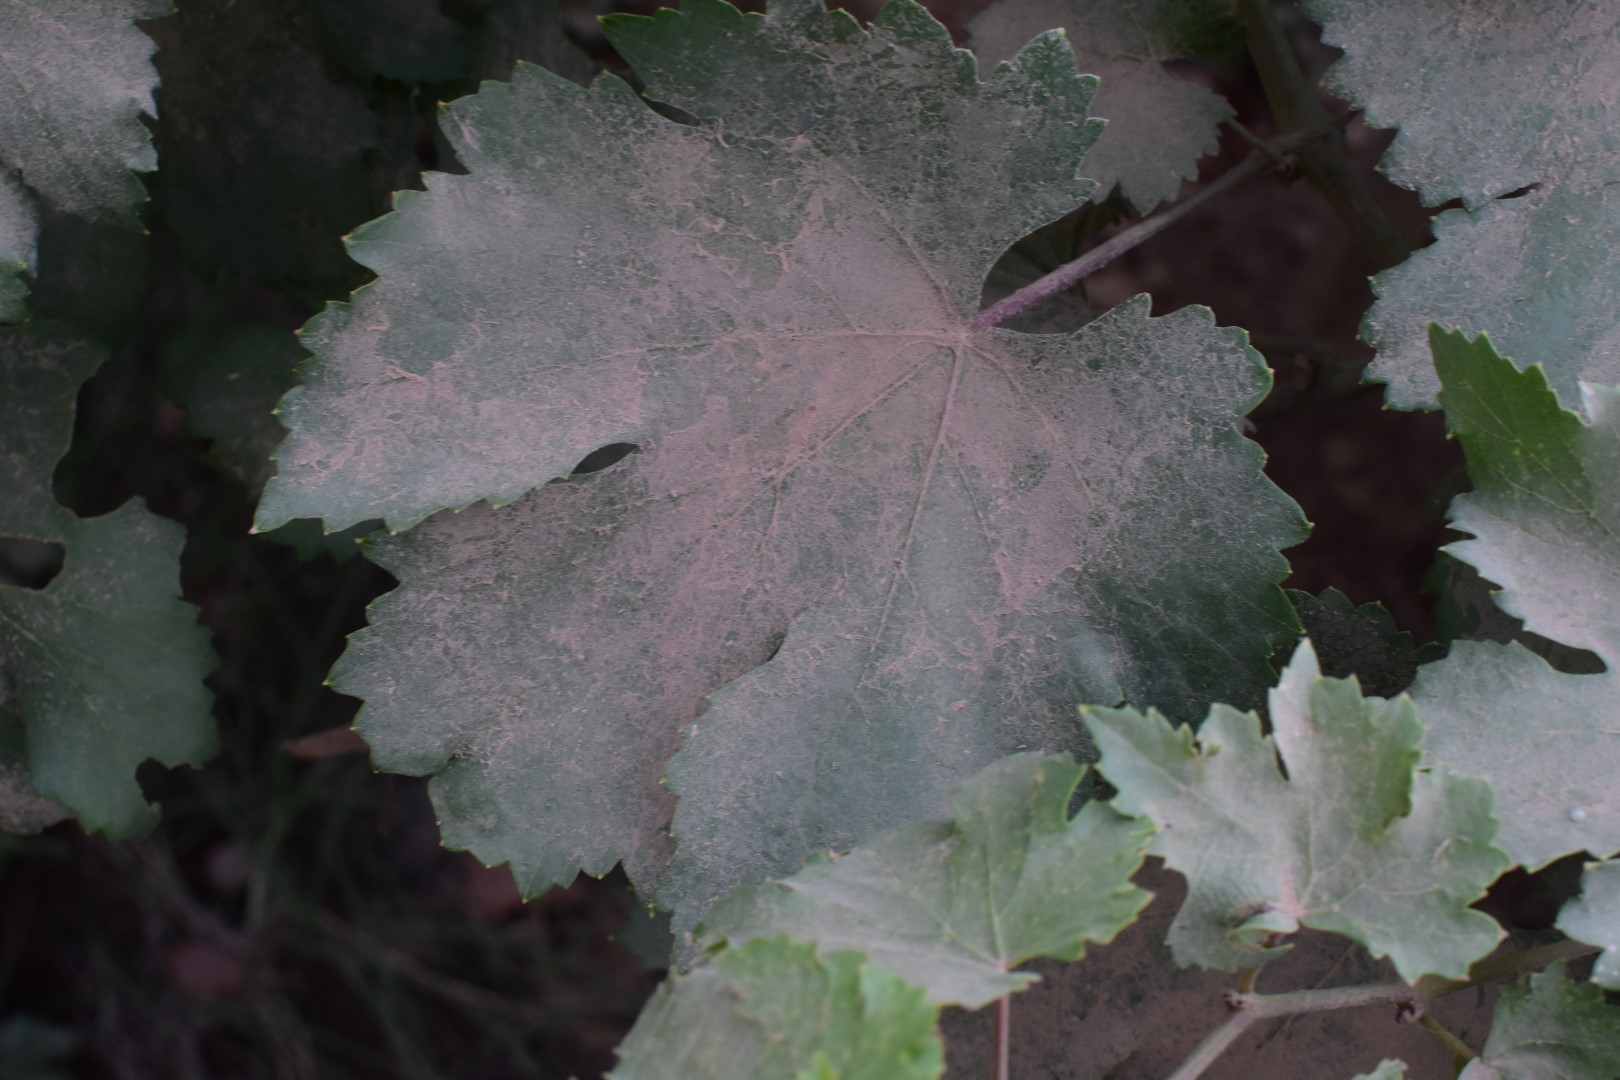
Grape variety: Kamali